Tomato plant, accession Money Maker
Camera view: bottom (45 deg); turntable rotation: 30 degrees
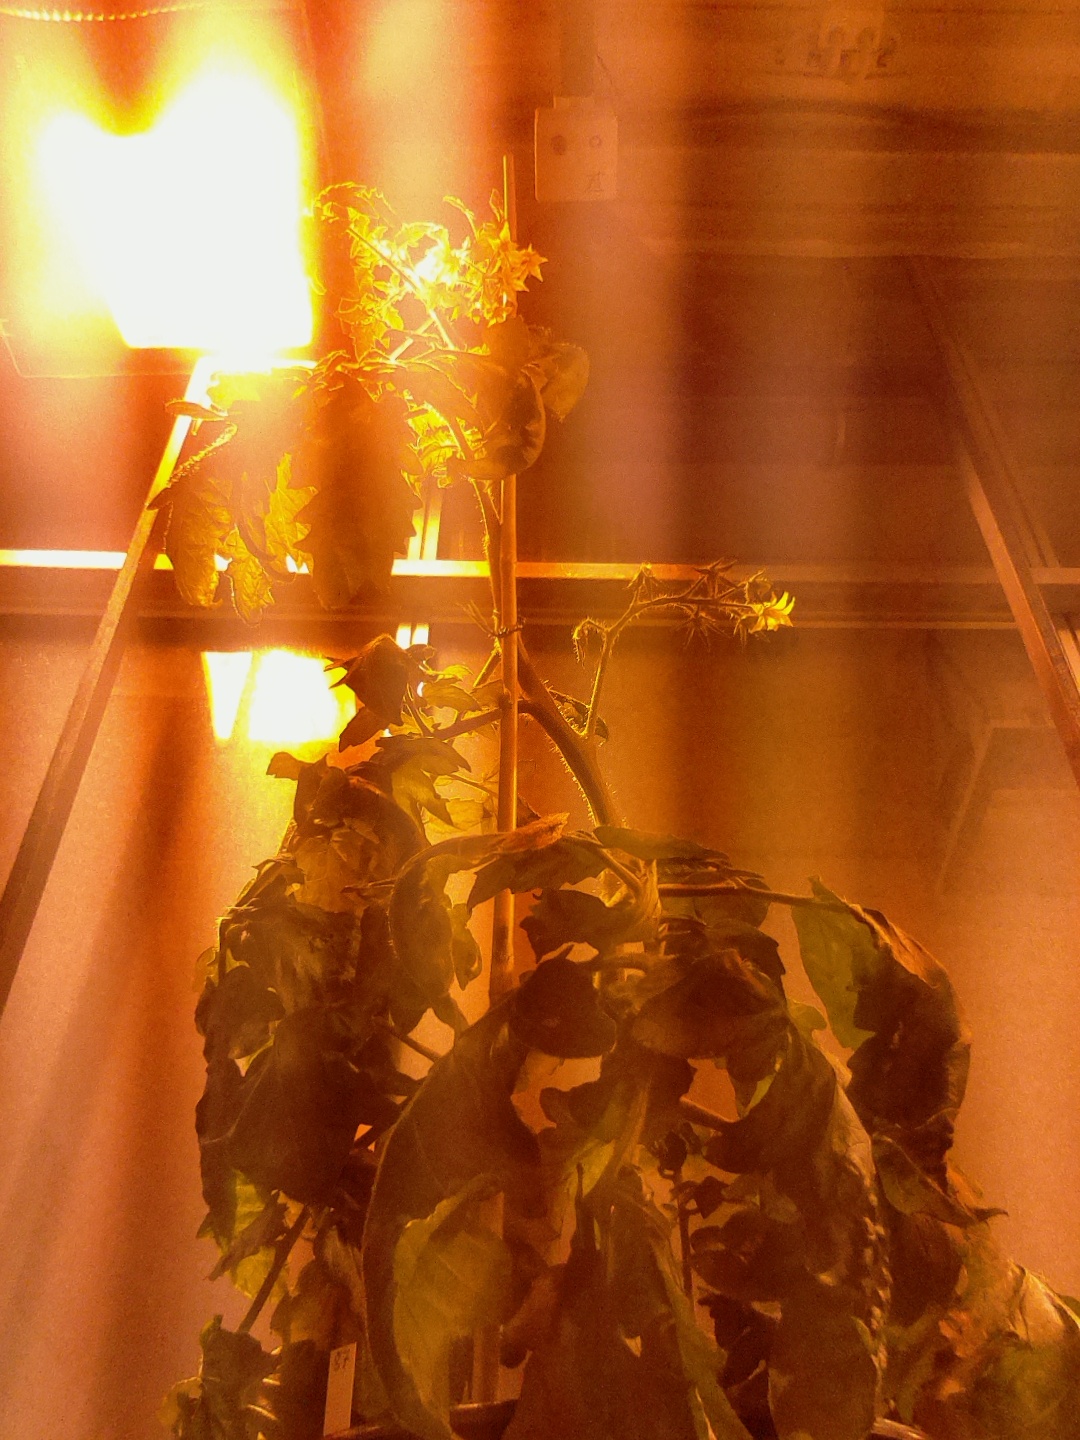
BBCH growth stage 69: End of flowering, 90%-100% of flowers open, more petals falling